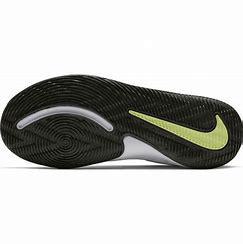
Brand: Nike
Model: Team Hustle D 9